Llamasoft: The Jeff Minter Story

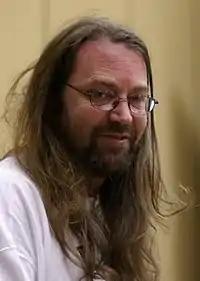
"Llamasoft: The Jeff Minter Story" compiles the early games developed by Jeff Minter (pictured in 2007).

In 2023, Digital Eclipse announced they would adapt the interactive documentary and historical timeline format used in their "Atari 50" (2022) into further products under their "Gold Master Series" branding. Kohler stated that the audience immediately picked up the idea of going through a timeline within "Atari 50" and following the history, which gave the team at Digital Eclipse the confidence to continue with the format. The first "Gold Master Series" release was "The Making of Karateka" (2023), which chronicled the history of "Karateka" (1984). Around the period final stages of development on "Atari 50", Digital Eclipse signed on with Jeff Minter for a title documenting his studio Llamasoft.